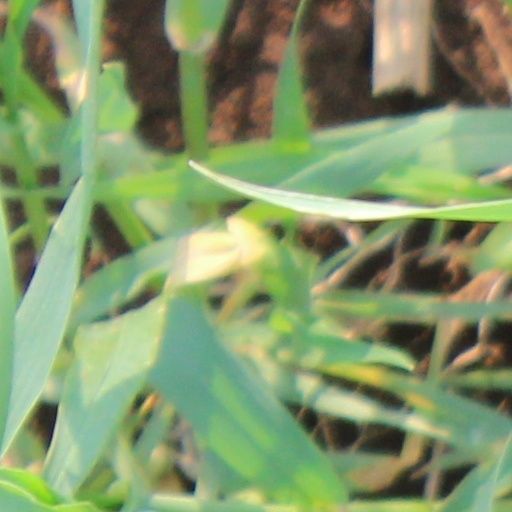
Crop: wheat